Thom Yorke

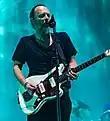
Yorke in 2018

Thomas Edward Yorke (born 7 October 1968) is an English musician who is the vocalist and main songwriter of the rock band Radiohead. He plays guitar, bass, keyboards and other instruments, and is noted for his falsetto. "Rolling Stone" described Yorke as one of the greatest and most influential singers of his generation.